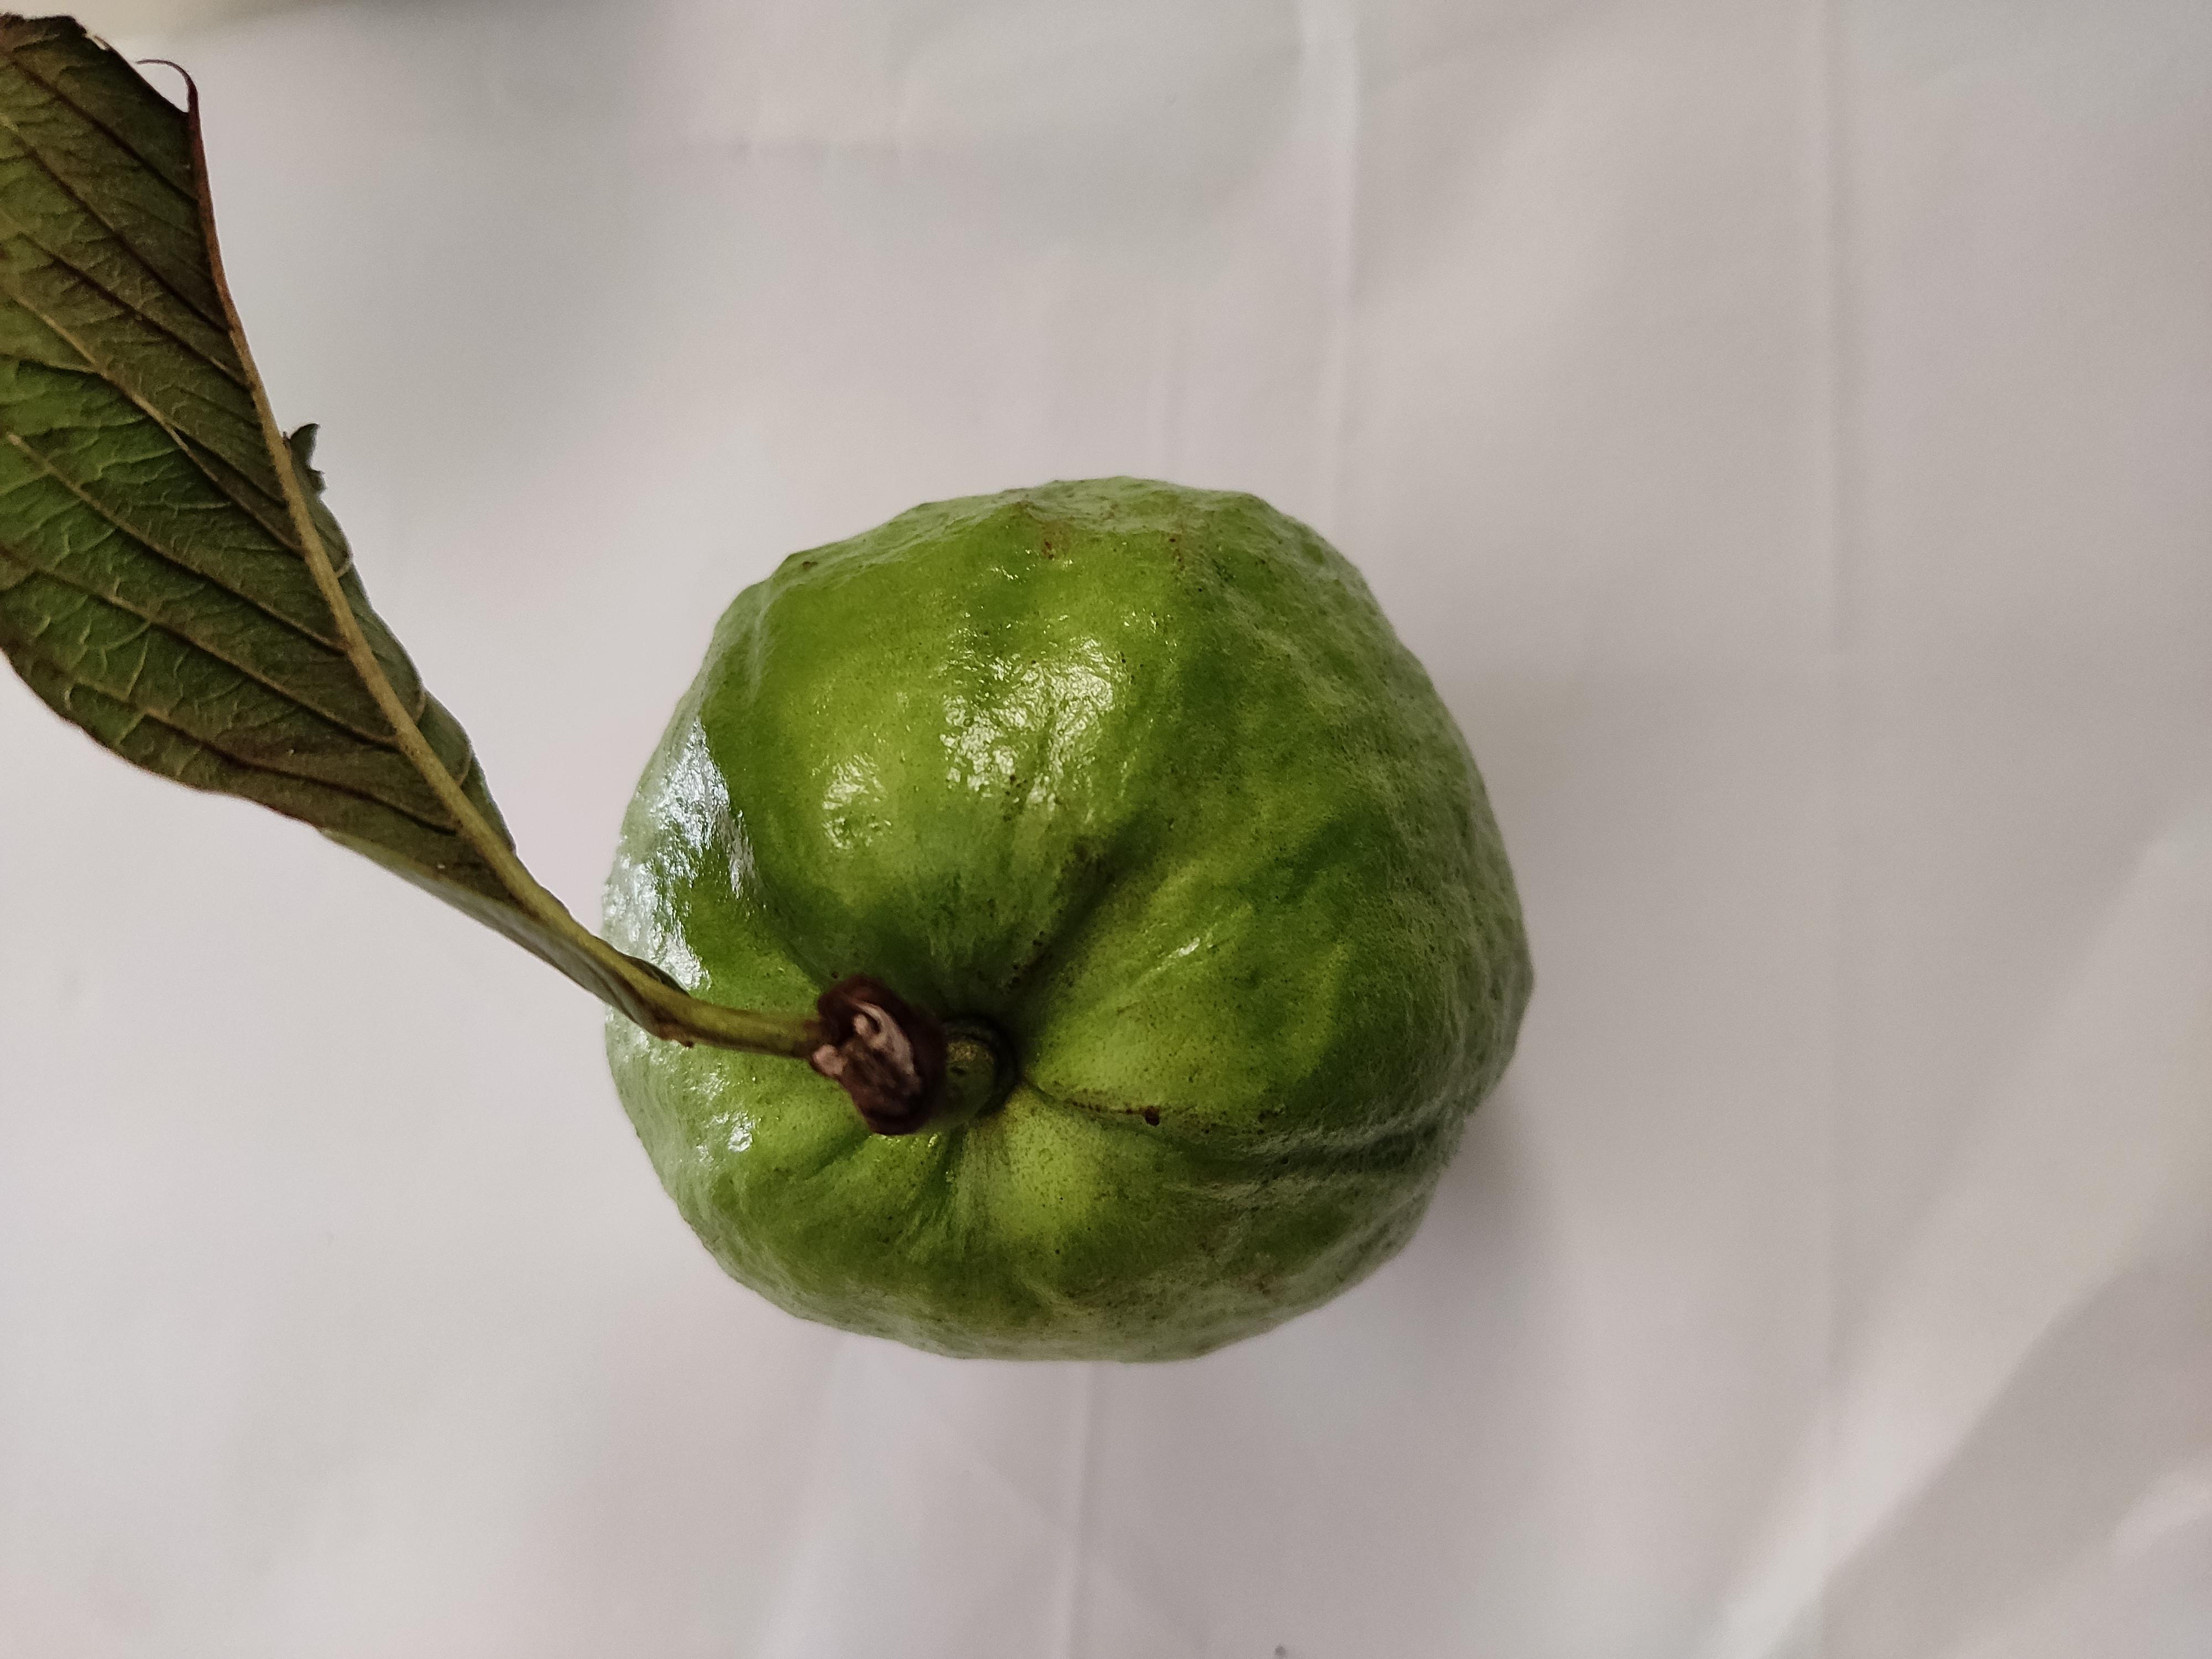
Crop type: Guava